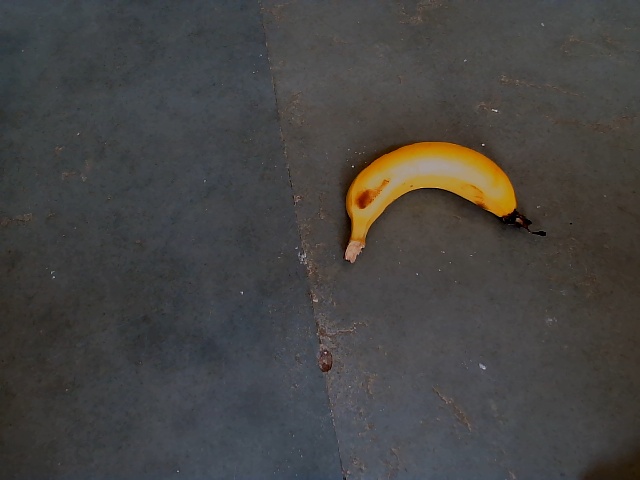
Label: Ripe_Banana